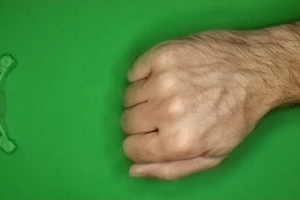
Label: rock